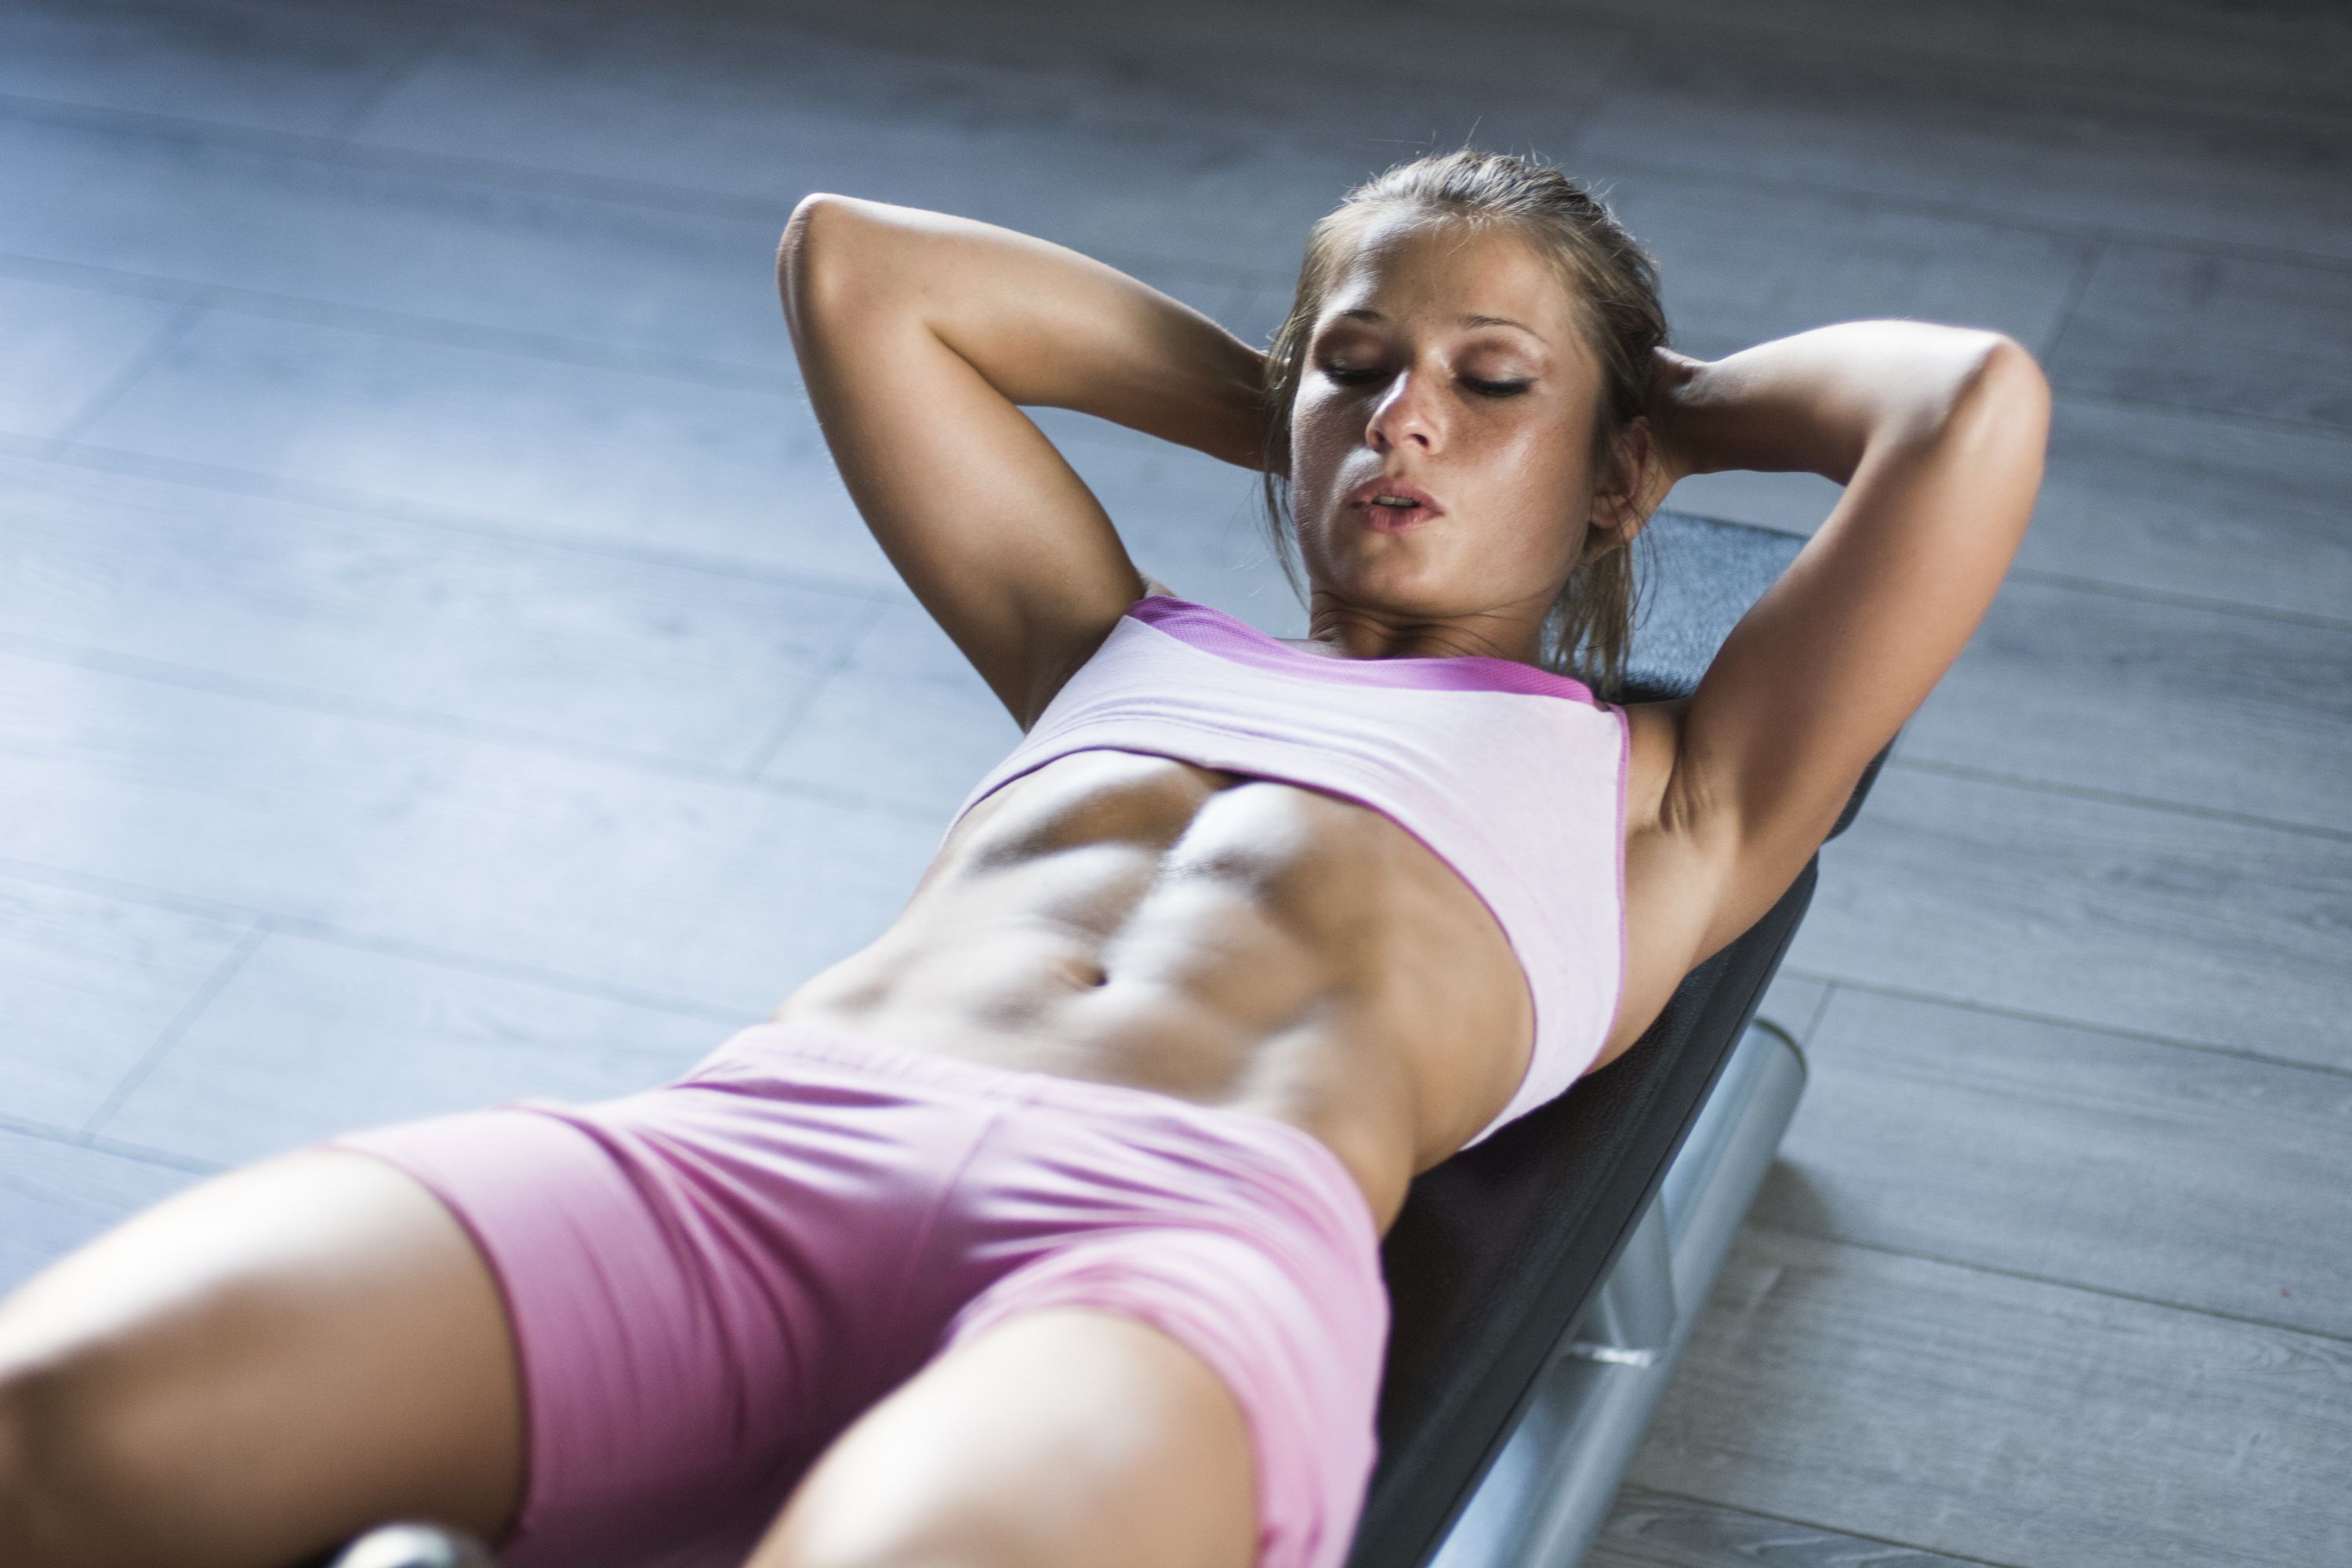
women, lady, model, person, photography, wallpaper, comfort, flash photography, neck, knee, waist, sportswear, thigh, undergarment, swimwear, chest, elbow, abdomen, trunk, human leg, brassiere, long hair, physical fitness, lingerie, leisure, blond, spandex, fashion model, bikini, brown hair, navel, shorts, sitting, foot, art model, eyewear, underpants, magenta, exercise, briefs, photo shoot, fun, chair, ankle